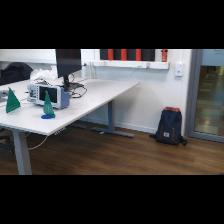
Label: NonHuman